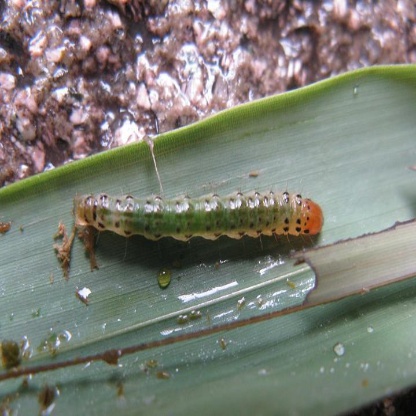
Nhãn: Sâu cuốn lá lớn ( Rice skipper)